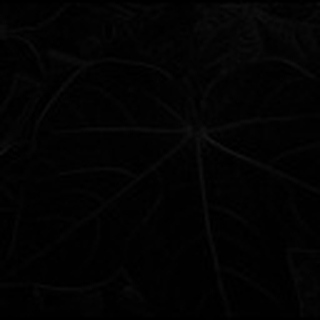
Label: healthy_cotton